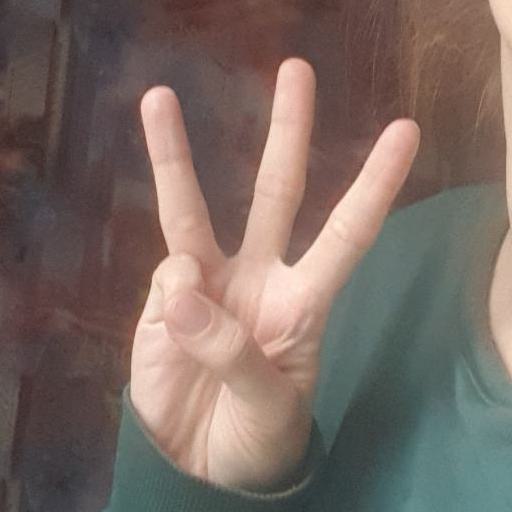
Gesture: three